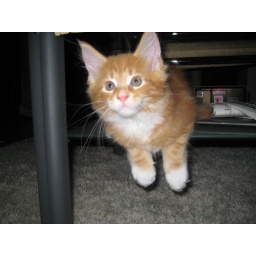
Attrejou sitting under the table